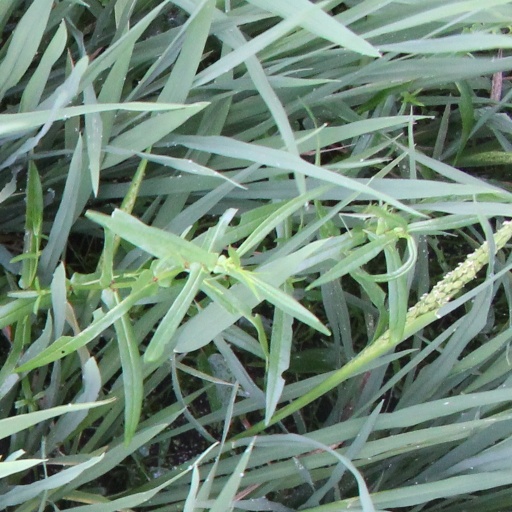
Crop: rice